Joseph Rumshinsky

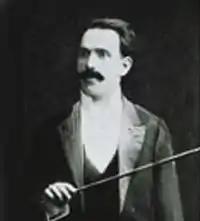
Yiddish theater composer Joseph Rumshinsky

Joseph Rumshinsky's mother taught singing to local singers and badkhonim (wedding entertainers). As a child, he studied with a cantor. At the age of eight he was called "Yoshke der notn-freser" at the music school where he studied piano. He traveled until 1894 with various Hazzanim. In Grodno he first saw Yiddish theater (Abraham Goldfaden's operetta Shulamis); and joined the chorus of Kaminska's traveling troupe until 1896, when his voice changed. He then became choir director for a cantor named Rabinovitch.